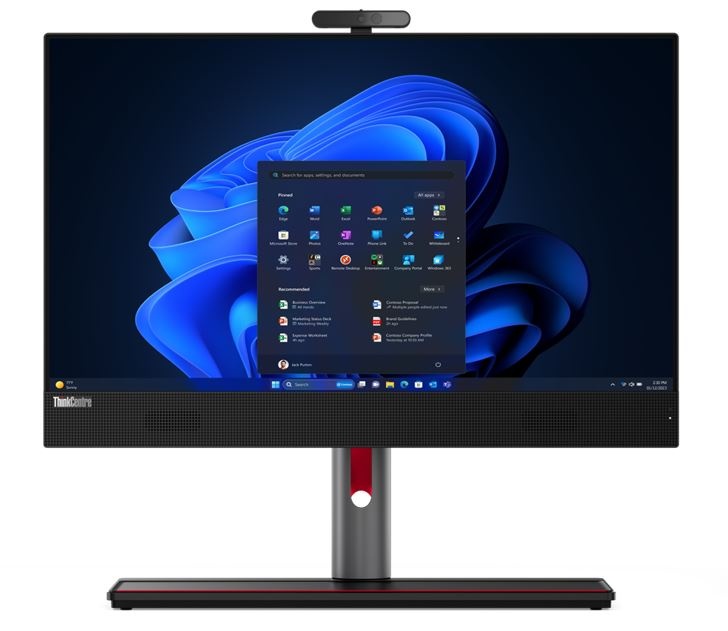
LENOVO ThinkCentre M90A G5 AIO 23.8"/24" FHD Intel i7-14700 16GB 512GB SSD Windows 11 Pro 3yrs OS Wty Webcam Speakers Keyboard Mouse
Brand: Lenovo
LENOVO ThinkCentre M90A G5 AIO 23.8"/24" FHD Intel i7-14700 16GB 512GB SSD Windows 11 Pro 3yrs OS Wty Webcam Speakers Keyboard Mouse Technical Specification Display 23.8" FHD (1920x1080) IPS Anti-glare 250nits, 60Hz, 99% sRGB, hardware low blue light, flick free, eyesafe, non-touch Processor Intel® Core™ i7-14700, 20C (8P + 12E) / 28T, Max Turbo up to 5.4GHz, P-core 2.1 / 5.3GHz, E-core 1.5 / 4.2GHz, 33MB Memory 2x 8GB SO-DIMM DDR5-5600 Memory Slots Two DDR5 SO-DIMM slots, dual-channel capable Storage 512GB SSD M.2 2280 PCIe® 4.0x4 NVMe® Opal 2.0 Storage Support Models with Intel® UHD graphics: Up to two drives, 2x M.2 SSD • M.2 SSD up to 2TB each Graphics Integrated Intel® UHD Graphics 770 Rear Ports 1x USB-C® (USB 10Gbps / USB 3.2 Gen 2), with data transfer and 15W charging 3x USB-A (USB 5Gbps / USB 3.2 Gen 1) 1x HDMI® (HDMI in 1.4 / HDMI out 2.1 TMDS combo port) 1x DisplayPort™ 1.4 1x Ethernet (RJ-45) Right Ports 3x USB-A (USB 10Gbps / USB 3.2 Gen 2) 1x headphone / microphone combo jack (3.5mm) Ethernet Integrated 100/1000M WLAN + Bluetooth Intel® Wi-Fi® 6 AX201, 802.11ax 2x2 + BT5.2 Expansion Slots Models with Intel® UHD graphics: Three M.2 slots (one for WLAN, two for SSD) Keyboard USB Traditional Keyboard, Black, English Mouse USB Calliope Mouse, Black Operating System Windows® 11 Pro, Dimensions (WxDxH) Lowest in flat mode: 539.6 x 344.19 x 227.54 mm (21.24 x 13.55 x 8.96 inches) Highest in vertical mode: 539.6 x 252.60 x 472.00 mm (21.24 x 9.94 x 18.58 inches) Weight Around 7.83 kg (17.3 lbs) Base Warranty 3-year, Onsite Camera 5.0MP + IR Hybrid Speakers 3Wx2
Category: Electronics > Electronics Accessories > Memory > Video Memory